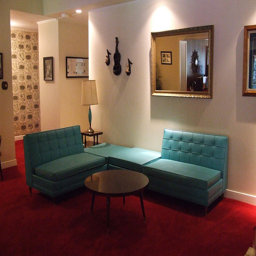
The retro looking living room has blue couches and pictures on the wall.
A living room with red carpet and blue couches.
A room with two blue couches and a circular coffee table.
two blue couches on a red rug before a round wooden table.
an image of a living room setting with a couch and carpet